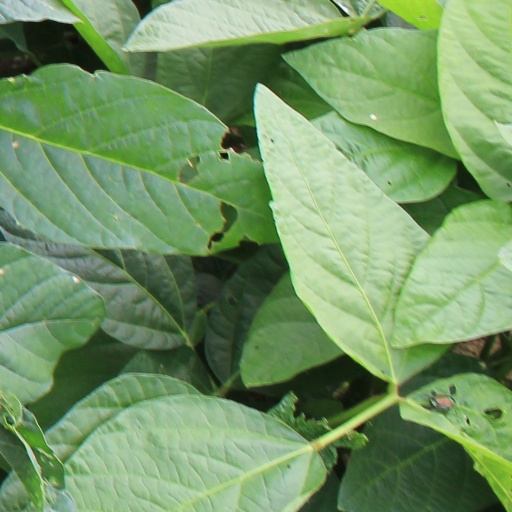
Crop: soybean